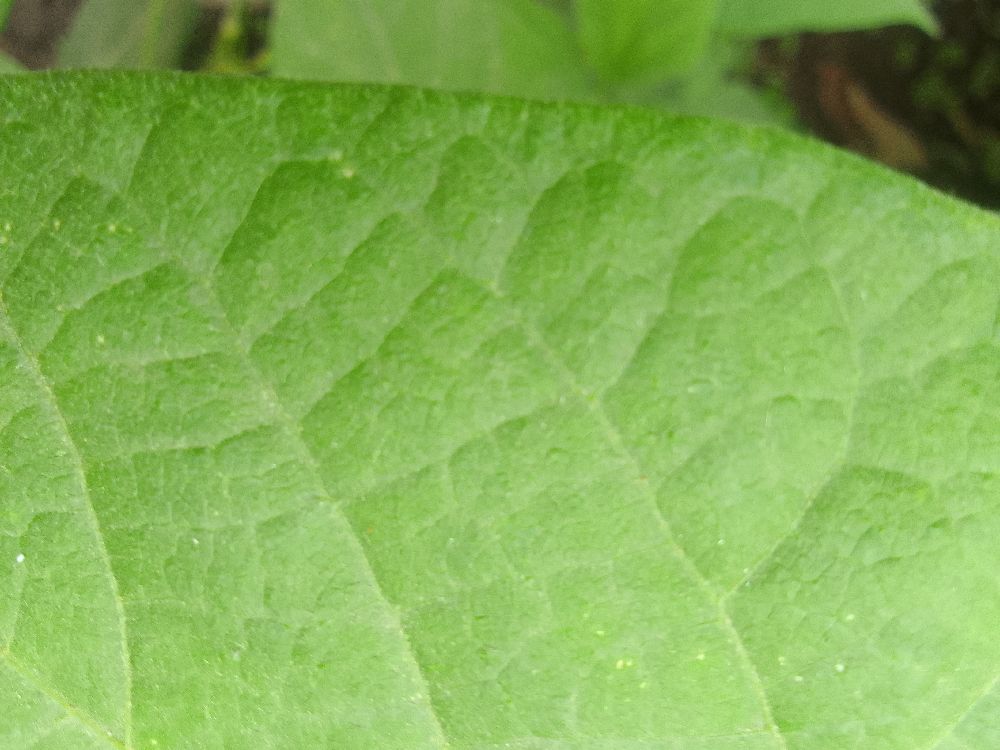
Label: healthy